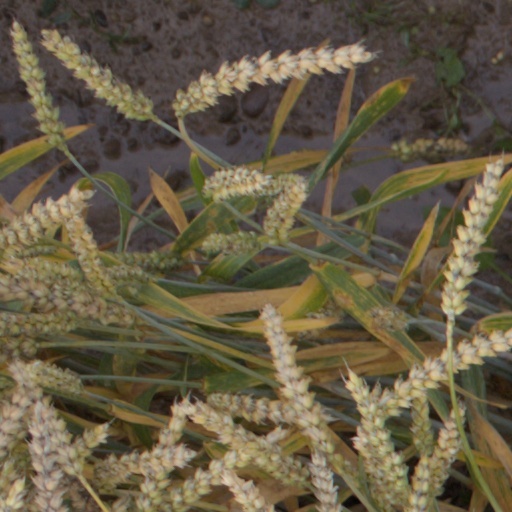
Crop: wheat